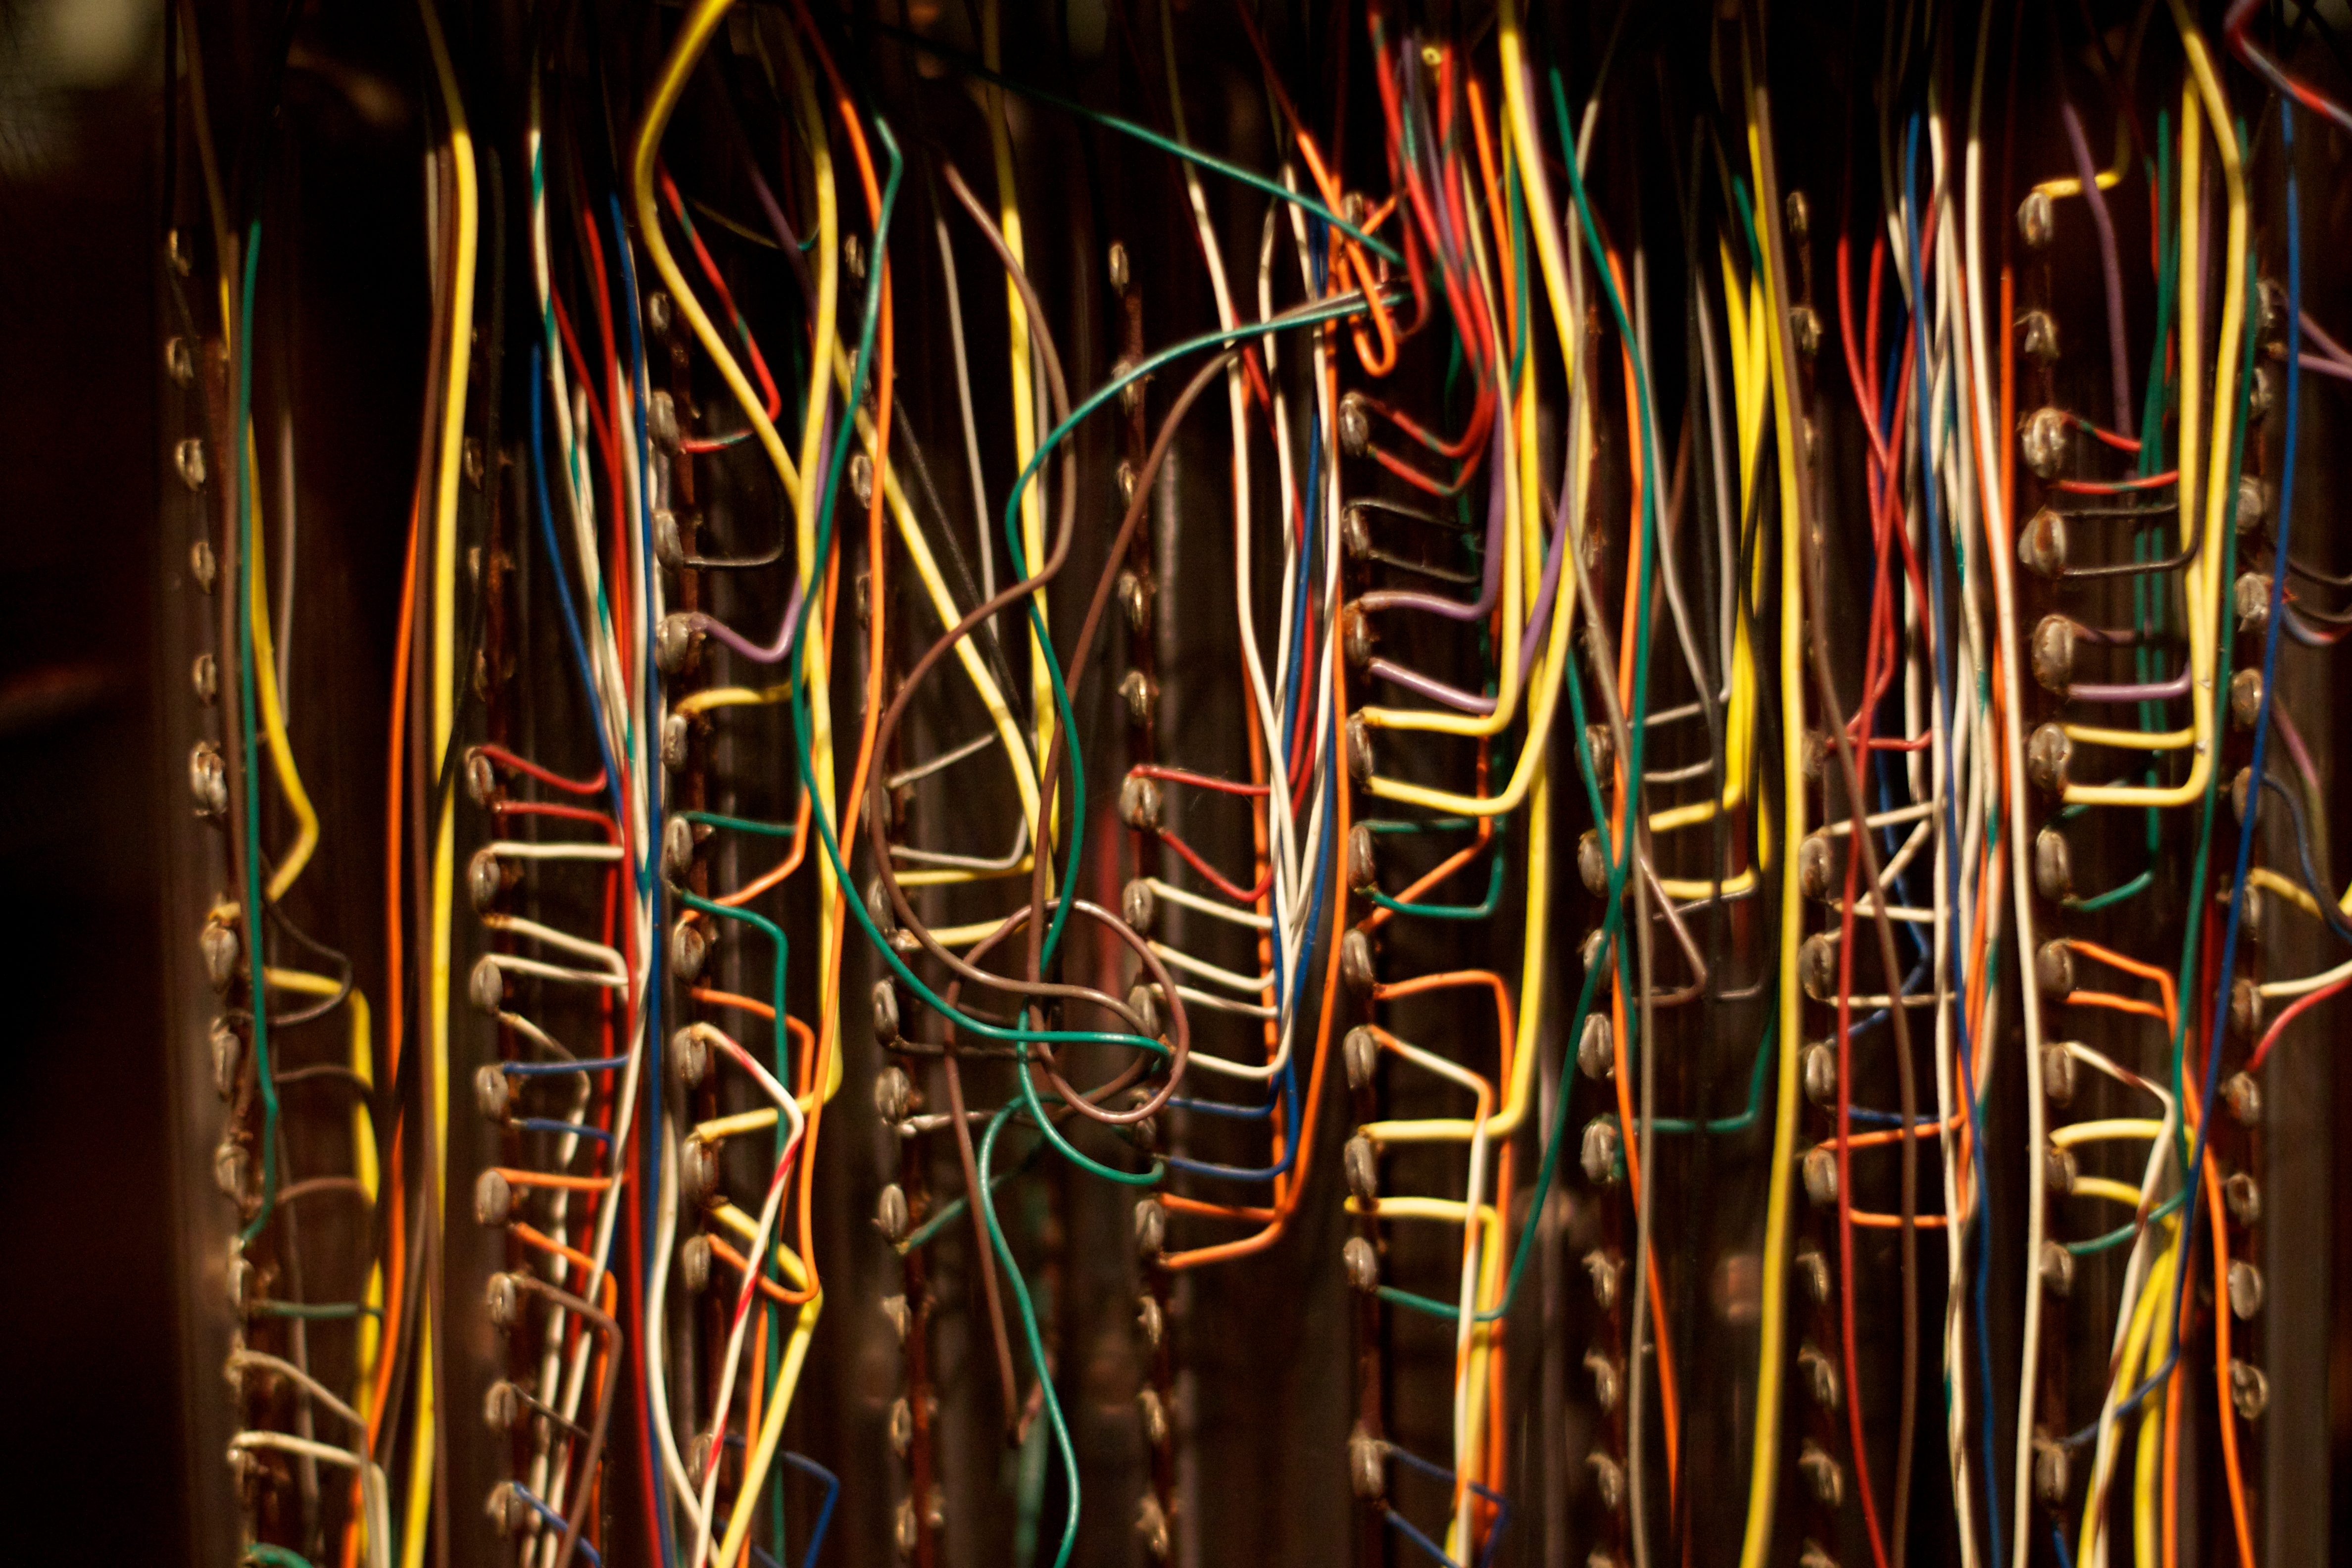
light, night, reflection, color, art, computer wallpaper